French battleship République

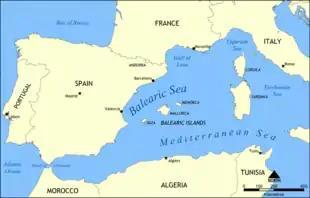
Map of the western Mediterranean, where "République" spent the majority of her peacetime career

On 24 April 1912, "République" went to sea with "Justice" for gunnery training off the Hyères roadstead; they were joined by "Patrie" and "Vérité" the next day. Admiral Augustin Boué de Lapeyrère inspected both battleship squadrons in Golfe-Juan from 2 to 12 July, after which the ships cruised first to Corsica and then to Algeria. Late in the year, "République" went into drydock in Toulon for a refit that concluded in early April, after which she returned to the 2nd Squadron. The French fleet, which by then included sixteen battleships, held large-scale maneuvers between Toulon and Sardinia beginning on 19 May. The exercises concluded with a fleet review for President Raymond Poincaré. Gunnery practice followed from 1 to 4 July. The 2nd Squadron departed Toulon on 23 August with the armored cruisers and and two destroyer flotillas to conduct training exercises in the Atlantic. While en route to Brest, the ships stopped in Tangier, Royan, Le Verdon, La Pallice, Quiberon Bay, and Cherbourg. They reached Brest on 20 September, where they met a Russian squadron of four battleships and five cruisers. The ships then steamed back south, stopping in Cádiz, Tangier, Mers El Kébir, Algiers, and Bizerte before ultimately arriving back in Toulon on 1 November. On 3 December, "République", "Justice", "Vérité", and "Démocratie" conducted torpedo training and range-finding drills.